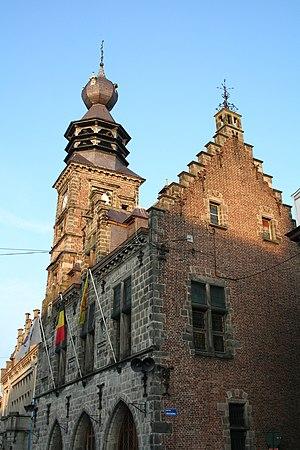
Binche (Belgique), l'hôtel de ville et son beffroi (XVIe siècle).
Cette page regroupe l'ensemble du patrimoine immobilier classé de la ville belge de Binche.
La liste du patrimoine immobilier exceptionnel de la Wallonie est établie par arrêté du Gouvernement wallon. Au 7 février 2013, elle comprenait les biens suivants. Une nouvelle liste révisée est parue au Moniteur belge du 26 octobre 2016. Elle reprend les 218 biens inscrits par le Gouvernement wallon sur la liste du Patrimoine exceptionnel de la Wallonie. La liste 2016 comprend quatre nouveaux biens